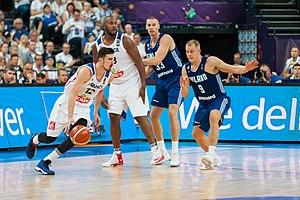
Cholet Basket est un club professionnel de basket-ball français créé en 1975 et situé à Cholet.